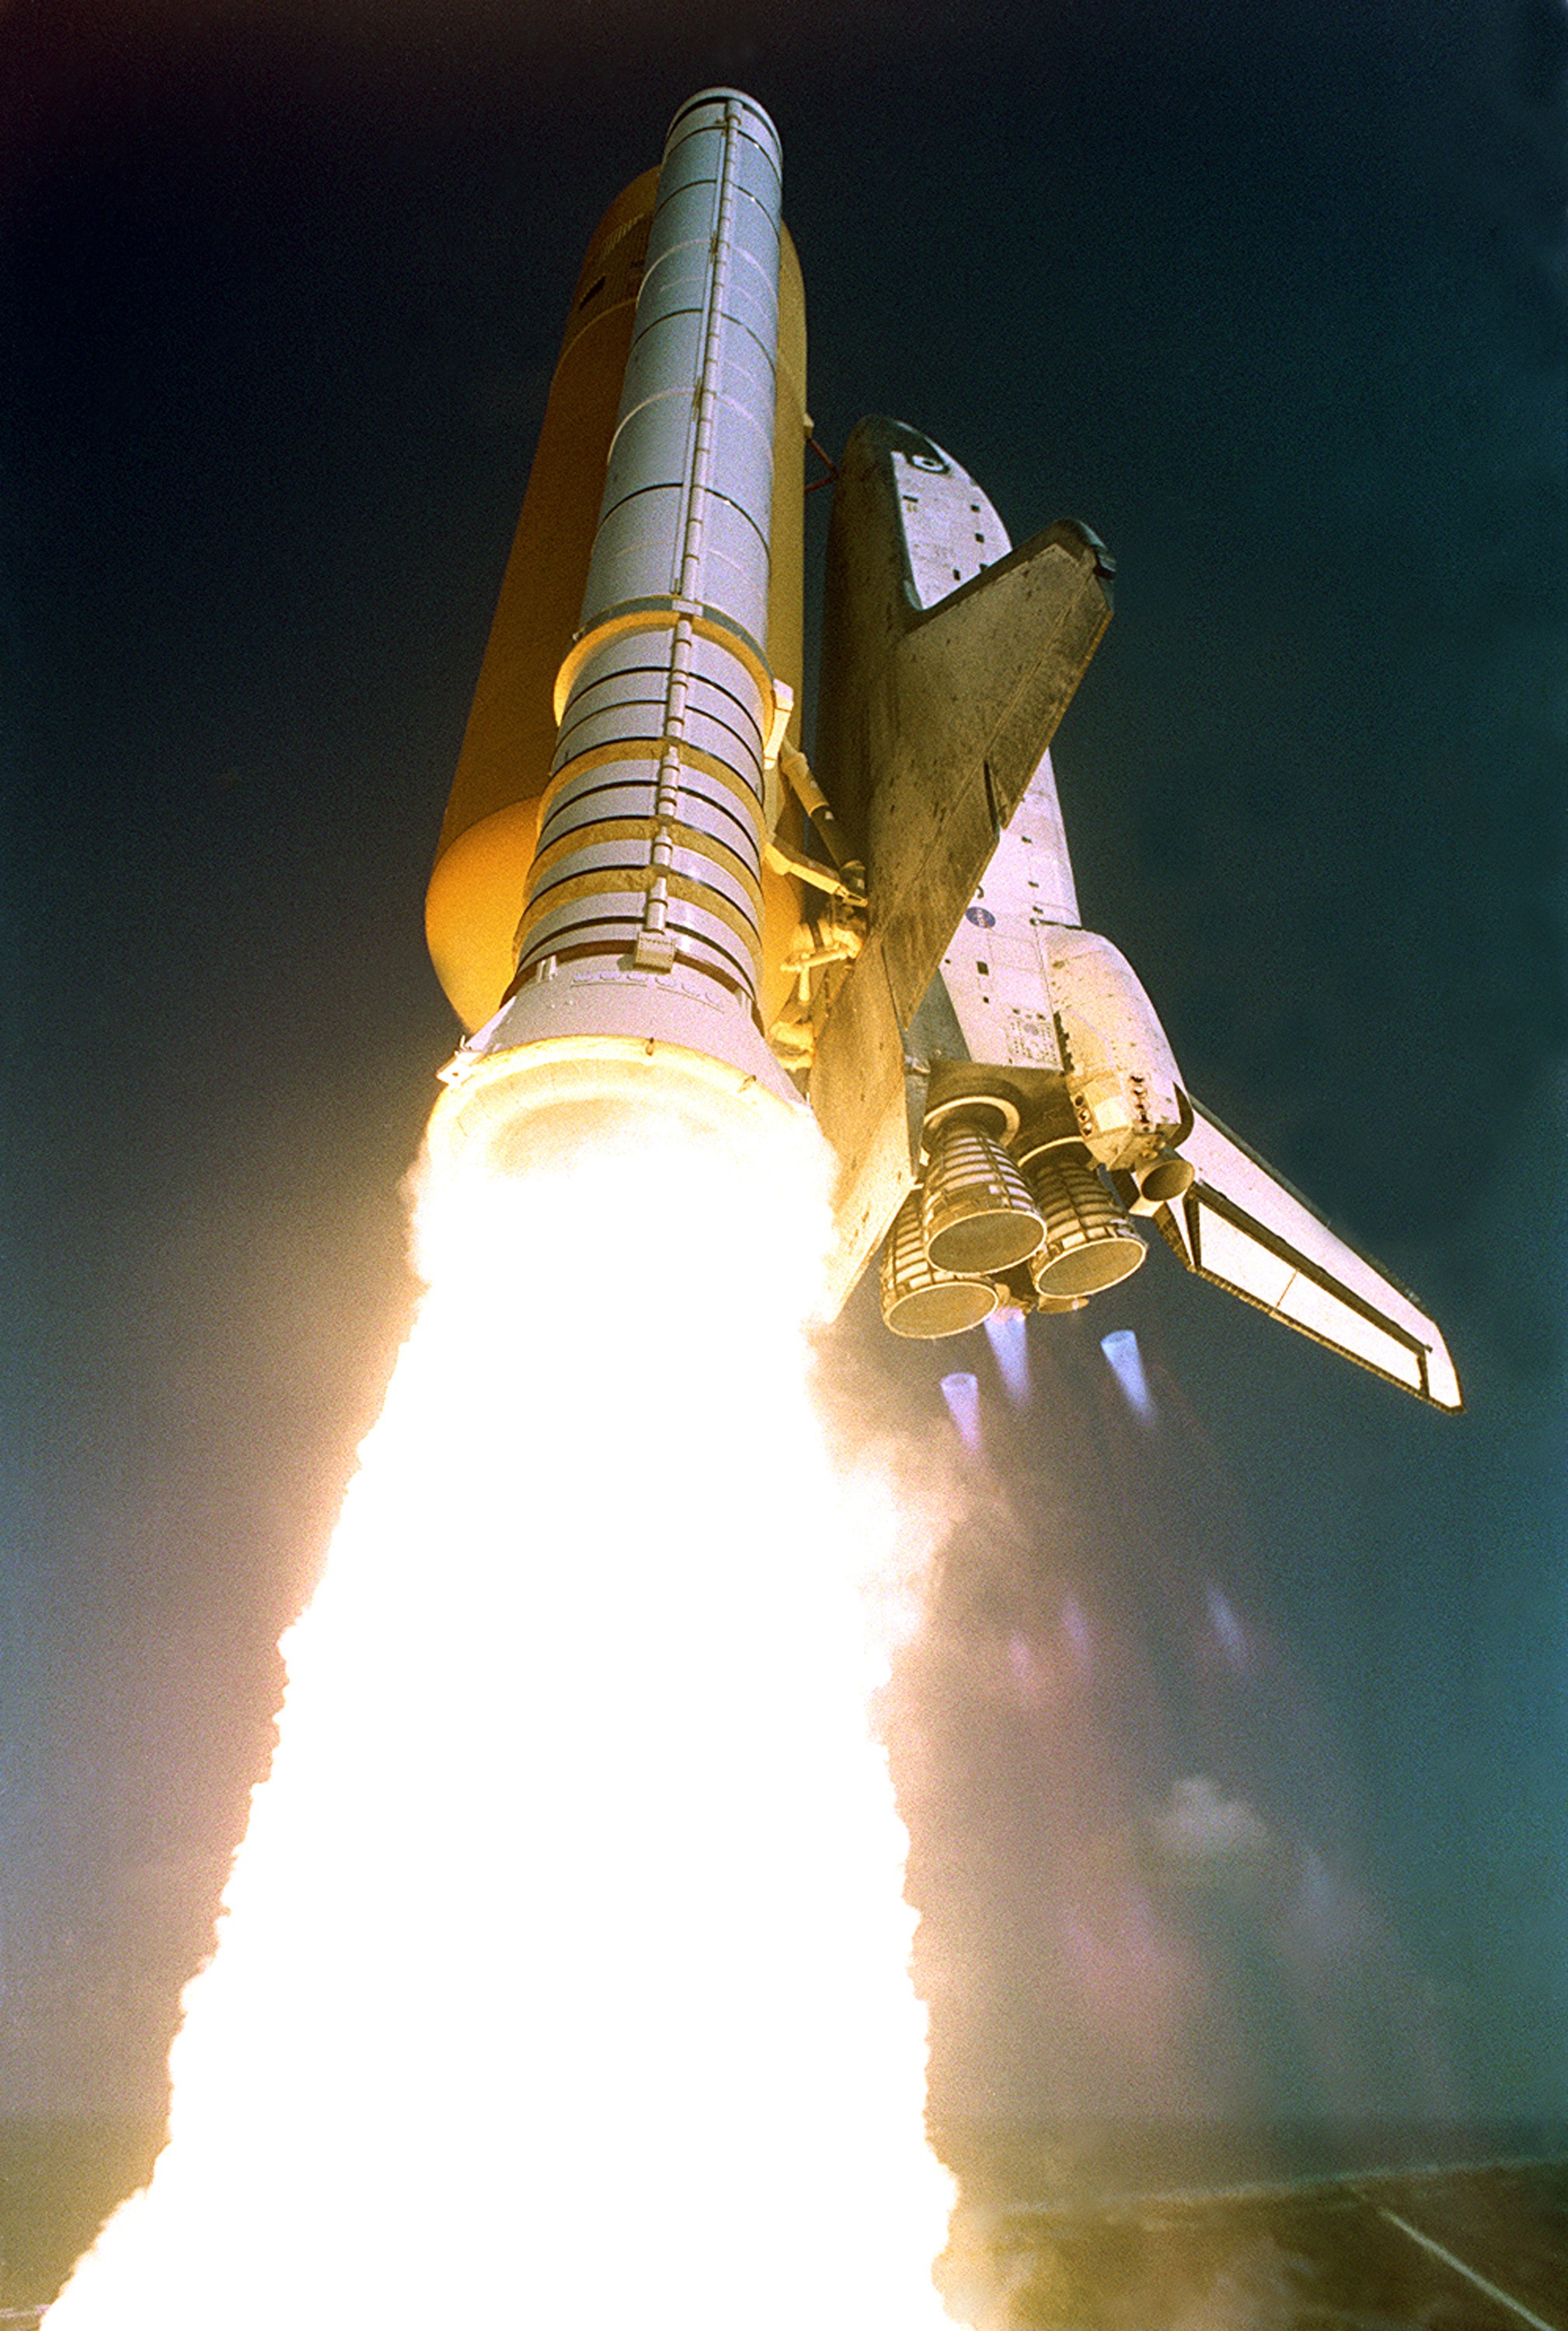
wing, airplane, aircraft, vehicle, aviation, flight, space, usa, rocket, mission, launch, exploration, florida, macro photography, cape canaveral, spacecraft, liftoff, atmosphere of earth, space shuttle atlantis, launchpad, rocket boosters, exhaust cloud, fuel burn